Pátzcuaro

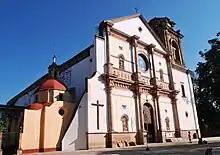
Facade of the Basilica

Two blocks east of the Plaza Chica is the most important church in Pátzcuaro, the Basilica of Nuestra Señora de la Salud. This church was built by Vasco de Quiroga over a pre-Hispanic ceremonial site to function as the Cathedral of Michoacán. Vasco de Quiroga's original project was ambitious, with five naves surrounding a cupola, but the Spanish Crown thought the project inappropriate and only one of the naves was built. The church served as the Cathedral until 1850, when that function was moved to Valladolid (now Morelia). This church was designated a basilica in 1924. The facades have been modified since it was built at the end of the 19th century, which is why it now has a Neoclassical appearance. The inside has a roof decorated to look like a vault but it is really a flat roof. The image here is the Virgin of the Immaculate Conception that originally was in the Hospital of Santa Marta. Now called "Our Lady of Health", it is made with corn-stalk paste and honey that was created in the 16th century. The remains of Vasco de Quiroga are interred here. This basilica is visited every day, but especially on the eighth day of every month to pay homage to the region's patroness.